Howard station (CTA)

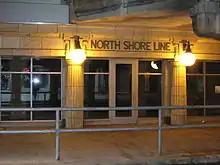
The former North Shore Line entrance on the north side of Howard Street has been preserved and restored to use, now as an auxiliary exit

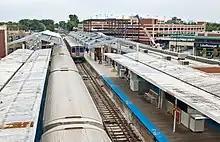
Howard station during reconstruction in August 2007. In the foreground are the wooden platforms and canopies dating from 1921; in the background new concrete platforms are under construction.

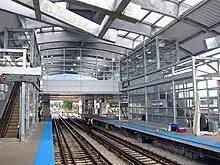
Platform, June 2008

Howard station is located at 7519 North Paulina Street in Chicago, Illinois, at Paulina Street and Howard Street. The station is in the Rogers Park community area of Chicago, just south of the border with the city of Evanston. It is one of four 'L' stations in Rogers Park, the others being Jarvis, Morse, and Loyola.